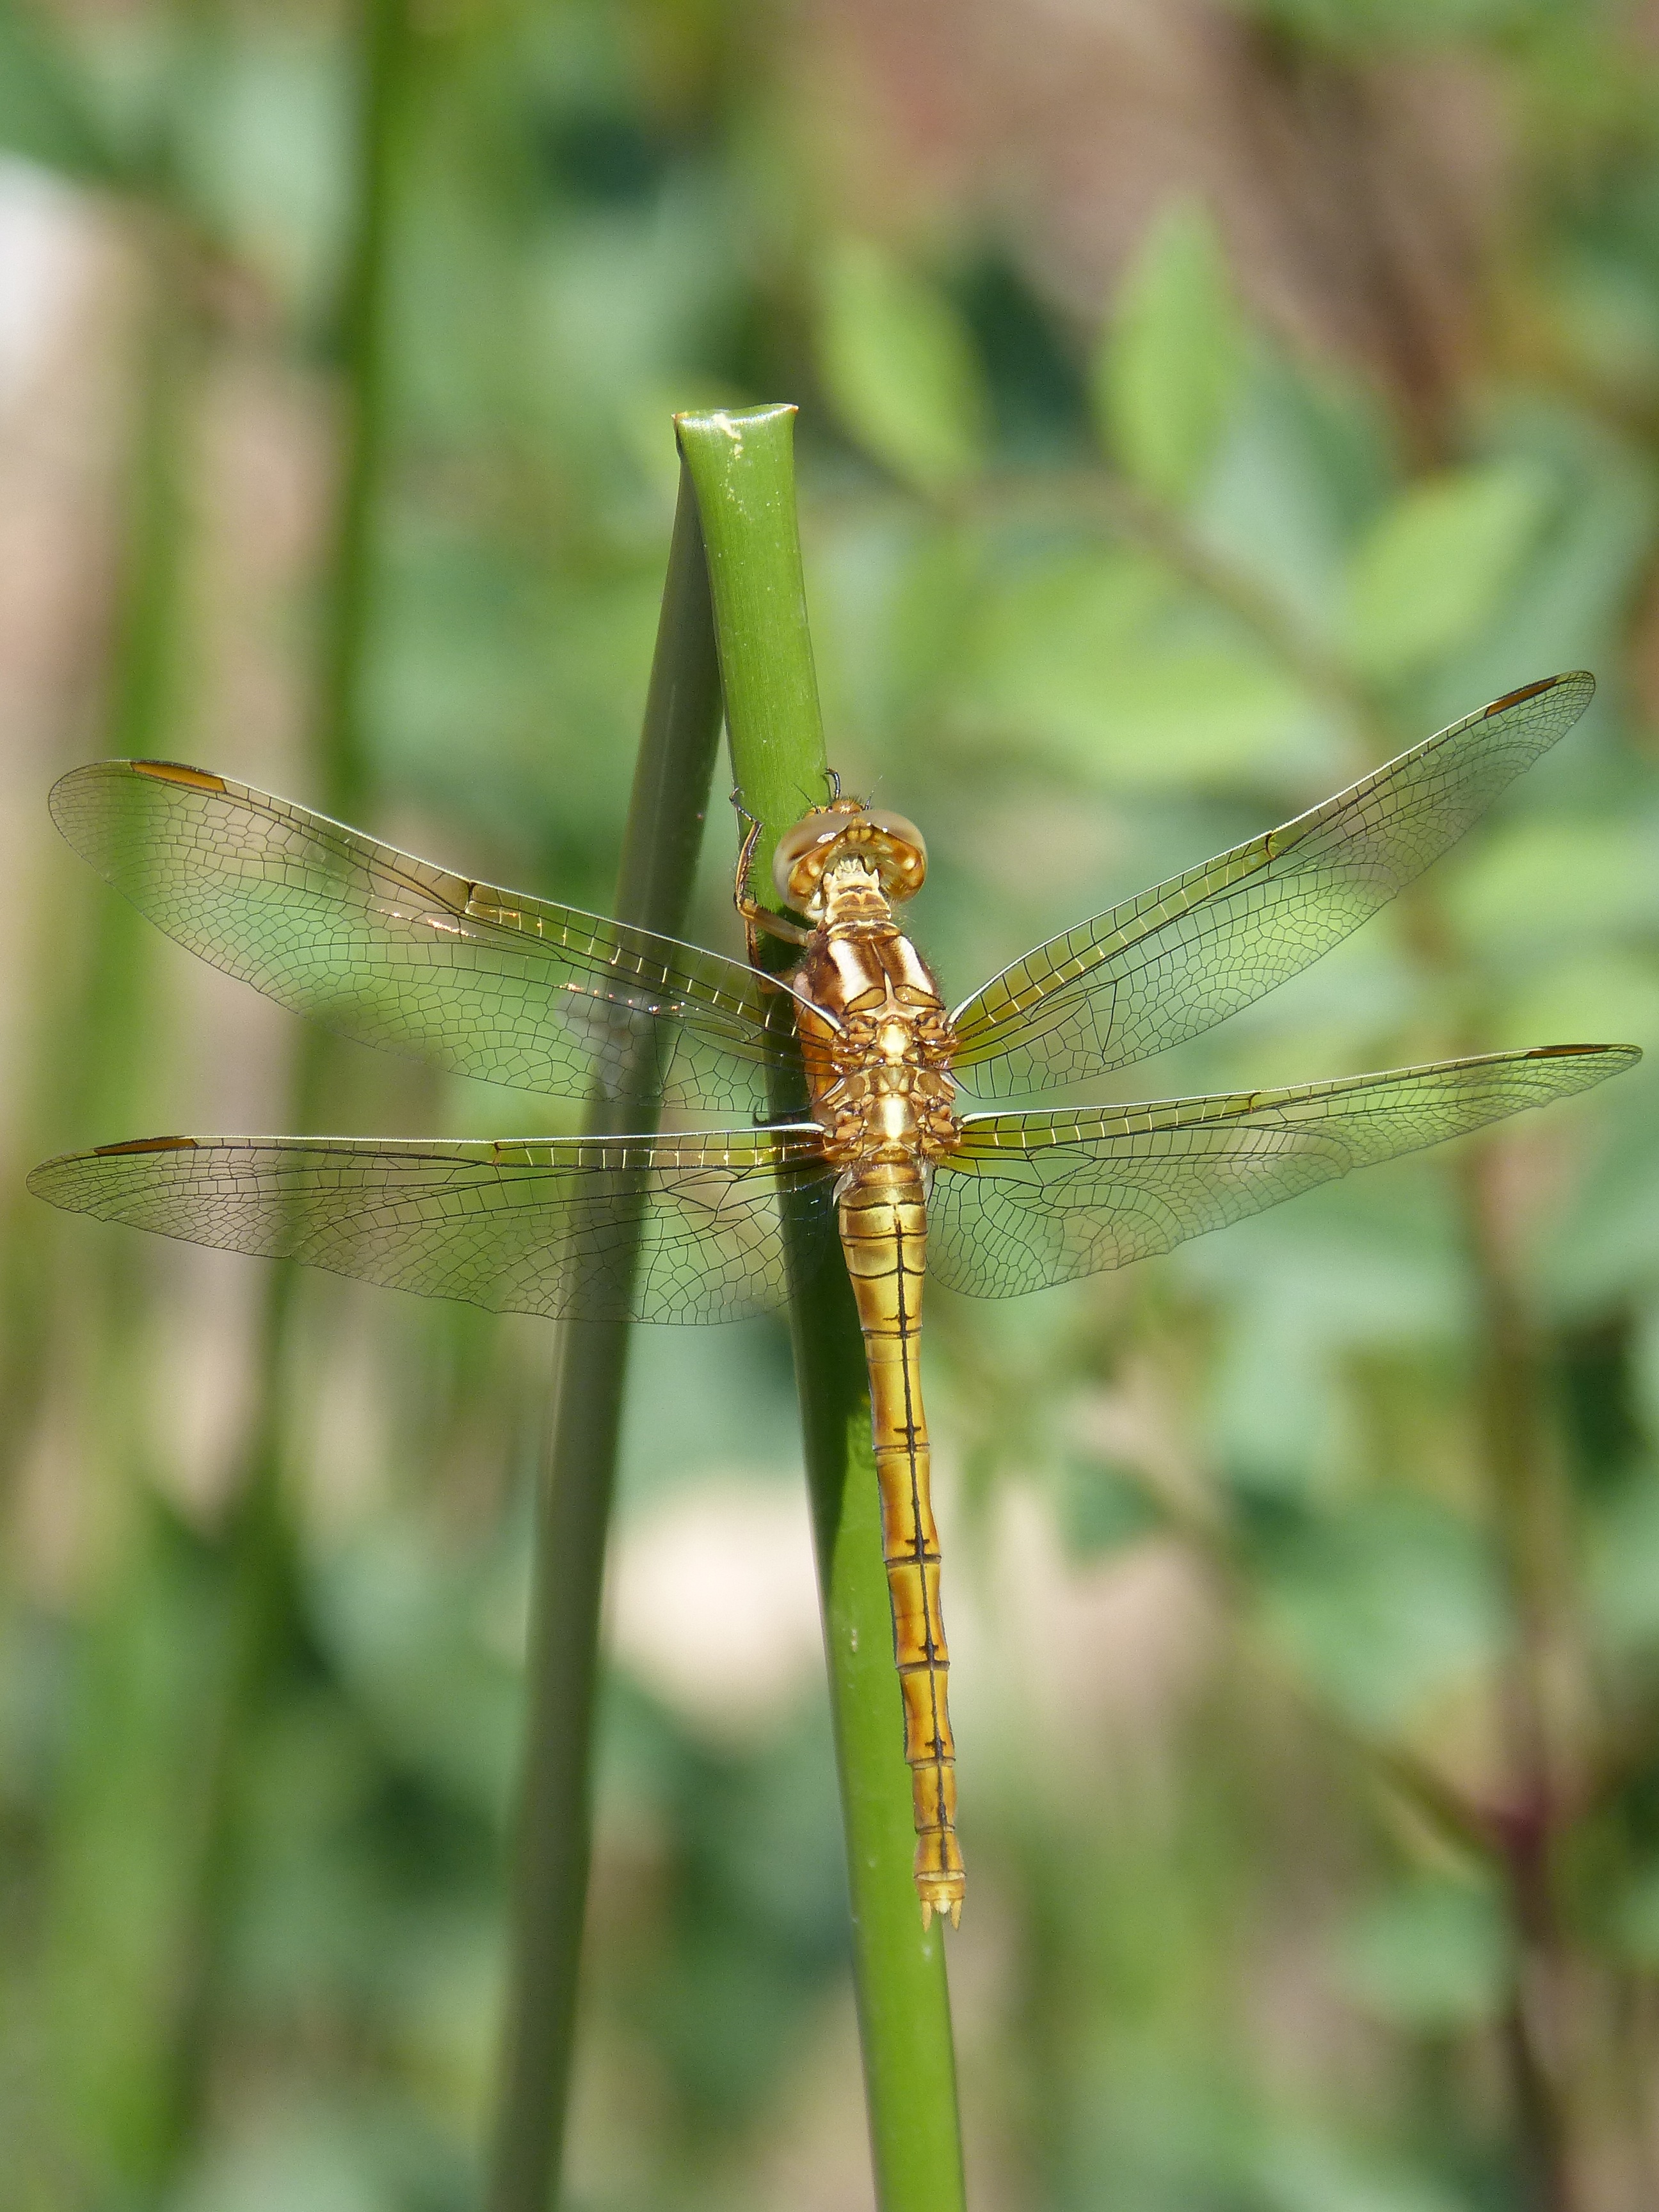
insect, fauna, invertebrate, close up, gold, dragonfly, wetland, beauty, junco, damselfly, macro photography, arthropod, golden dragonfly, aquatic environment, sympetrum fonscolombii, plant stem, dragonflies and damseflies, net winged insects